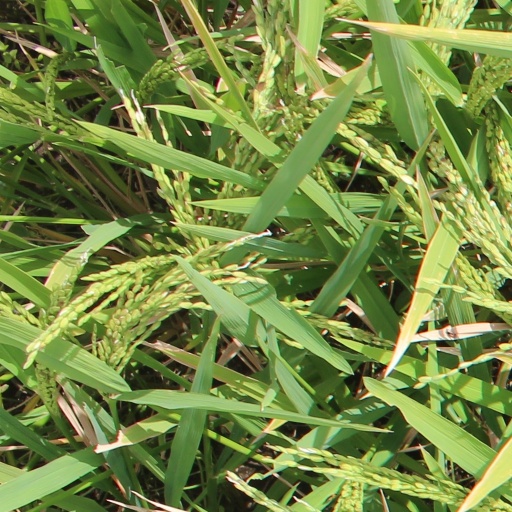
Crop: rice